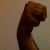
The image shows a hand gesture representing the letter 'M' in Indian Sign Language.